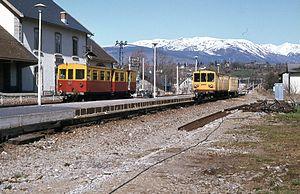
La gare de Bourg-Madame est une gare ferroviaire française de la ligne de Cerdagne, située sur le territoire de la commune de Bourg-Madame, dans le département des Pyrénées-Orientales en région Occitanie.